Answer in natural language. Which point is closer to the camera taking this photo, point A  or point B? Choose between the following options: A or B
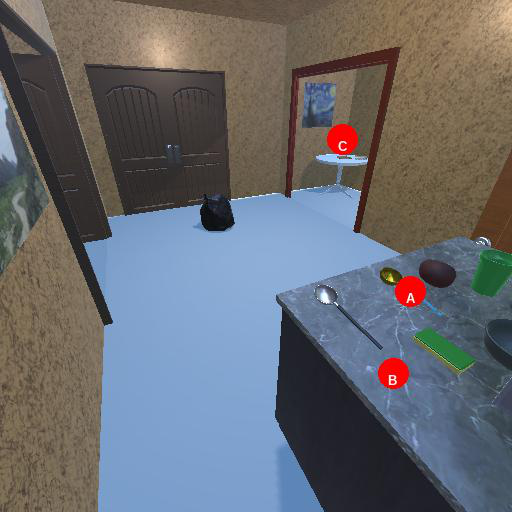
<answer>A</answer>